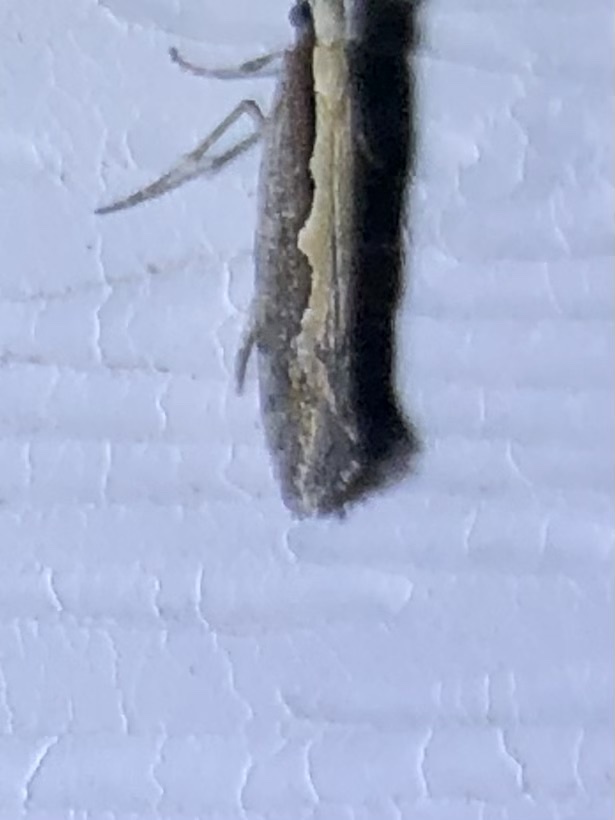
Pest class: diamondback_moth